A Perfect Couple

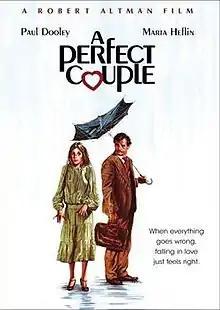
Theatrical poster

A Perfect Couple is a 1979 romantic-comedy film co-written and directed by Robert Altman and starring Paul Dooley, Marta Heflin, Titos Vandis, and Belita Moreno.